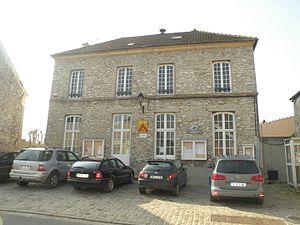
Baron mairie
Baron est une commune française située dans le département de l'Oise en région Hauts-de-France.